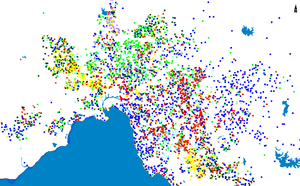
Melbourne est la capitale de l'État du Victoria, en Australie. Deuxième agglomération urbaine du pays après Sydney, le « Grand Melbourne » compte 4 440 300 habitants au recensement officiel de 2014. La ville est située sur la baie de Port Phillip, laquelle ouvre sur le détroit de Bass. Ses habitants sont les Melbourniens. Melbourne est un important centre commercial, industriel et culturel. La ville est souvent qualifiée de capitale « sportive et culturelle » de l'Australie, car elle abrite de nombreuses manifestations et institutions culturelles et sportives parmi les plus importantes du pays.